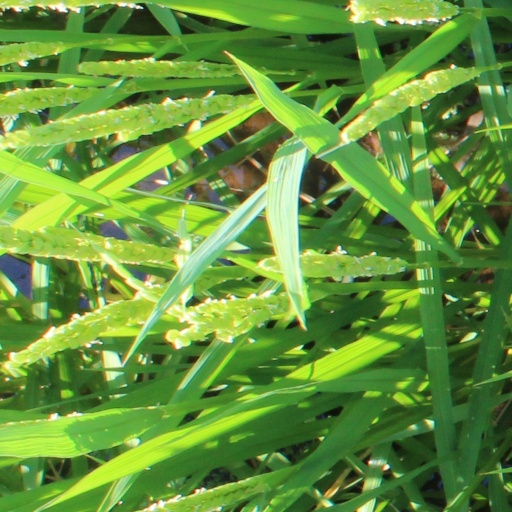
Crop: rice